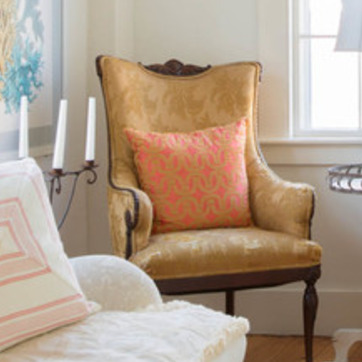
Material: fabric